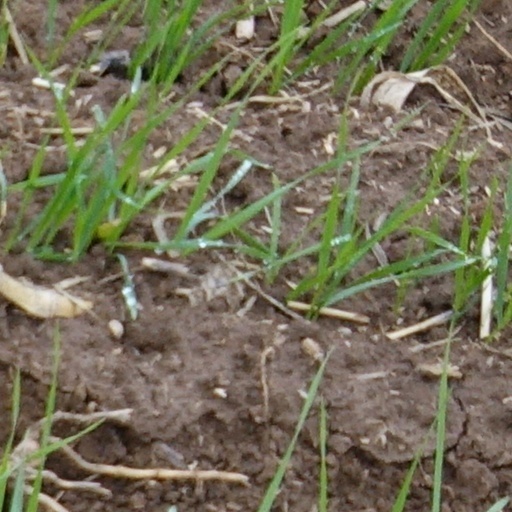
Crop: wheat